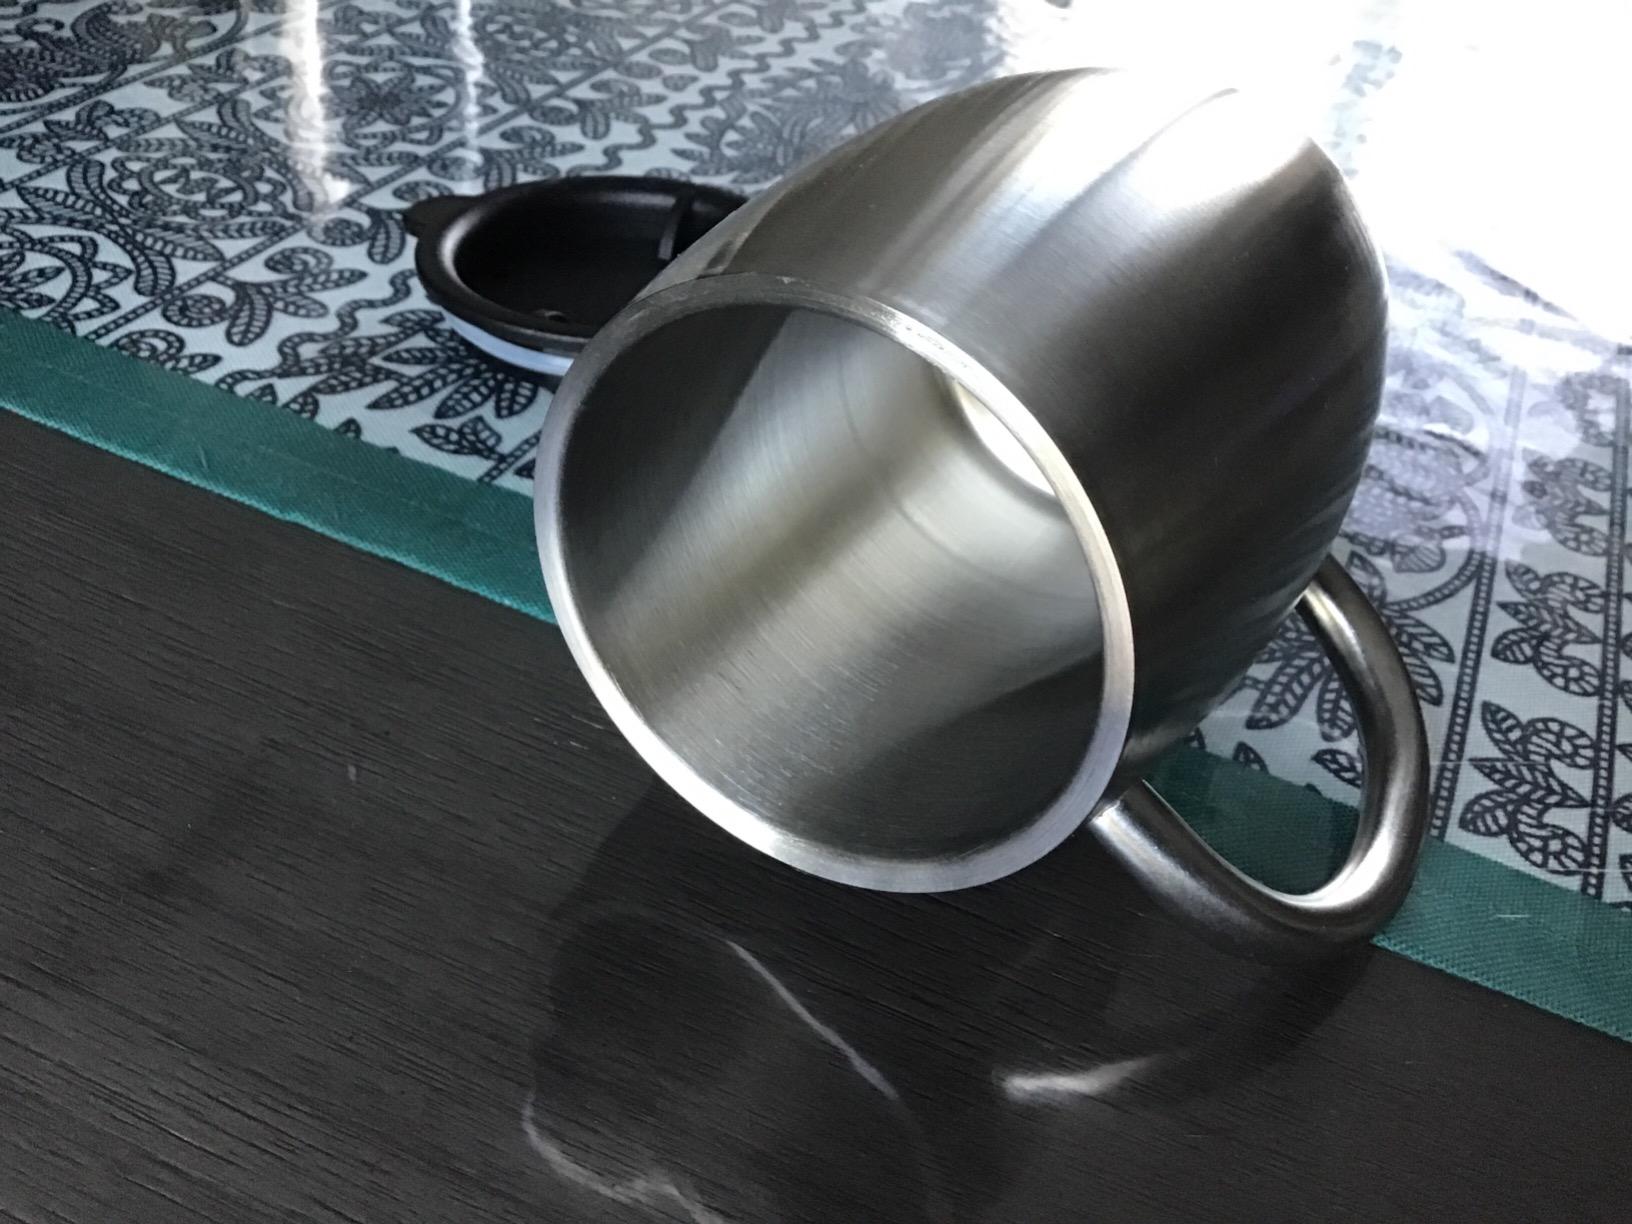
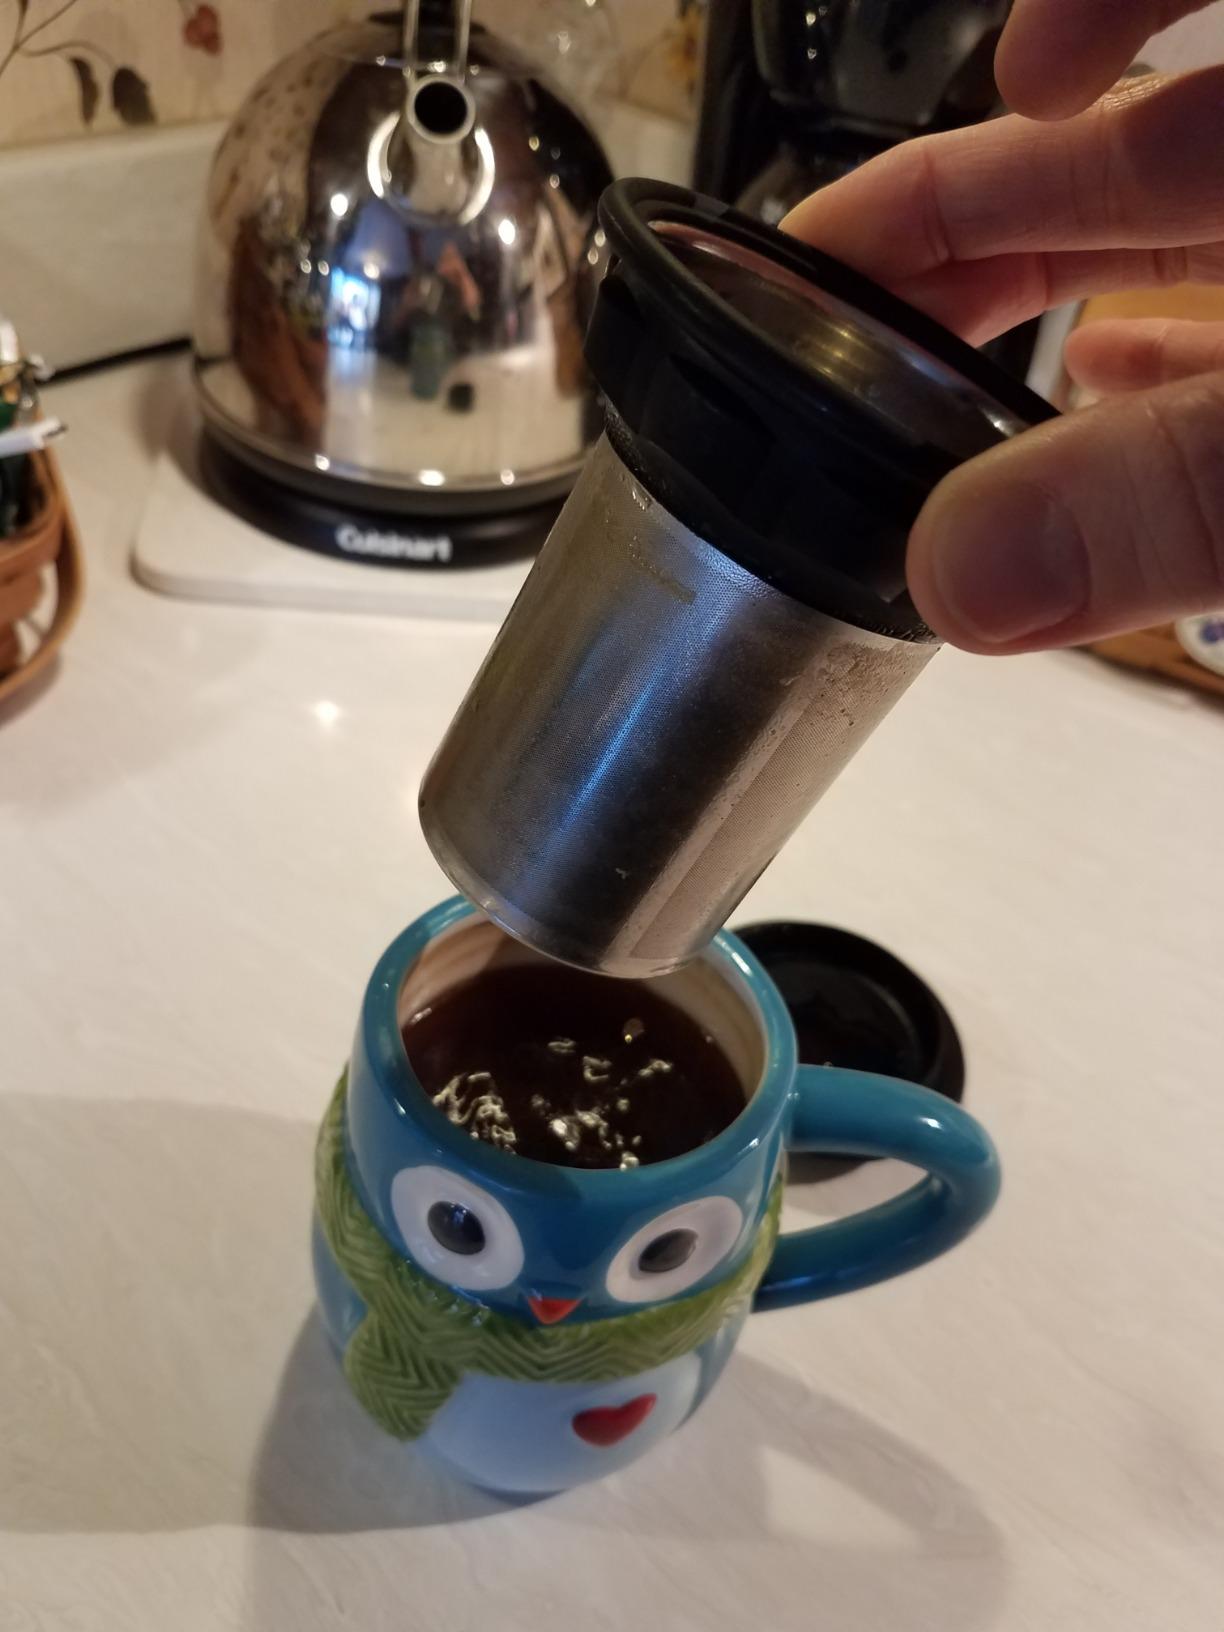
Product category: items_mug
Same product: no